Danniella Westbrook

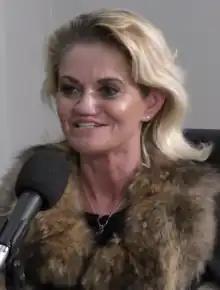
Westbrook in 2021

Danniella Westbrook (born 5 November 1973) is an English actress and television personality. She is best known for playing Sam Mitchell in the BBC soap opera "EastEnders".